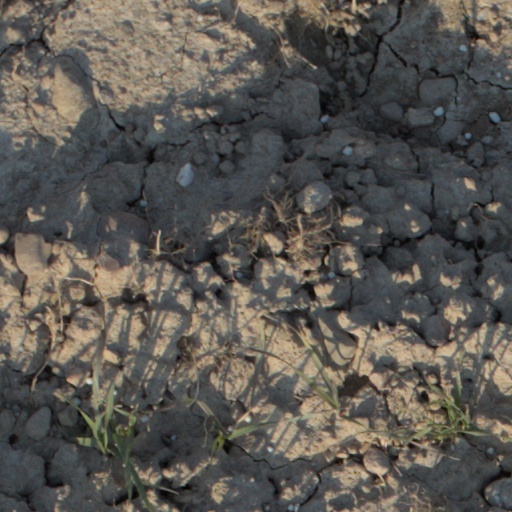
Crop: wheat